Siege of Mexico City

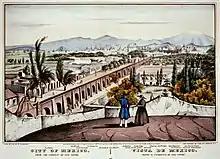
The attacked aqueduct at the "garita" leading to the city

On 14 June, General of artillery Ramírez Arellano arrived to the region and after having himself disguised as a charcoal-burner, infiltrated into the city and gave reports about the current situation of the Empire. Márquez took the opportunity to spread rumors of an Imperial victory in Querétaro and used the arrival of Arellano as a forged evidence for that. As soon as the rumors spread that the Emperor was victorious in Querétaro and he was on his way to relieve the capital, a great feast was held in the city. Díaz saw the fiesta as an opportunity to break the stalemate while the city was distracted with their celebration. At noon, he unexpectedly attacked San Cosme and Belén, sneaking with his soldiers one by one through an aqueduct. The native Indians and the French took up the arms against the surprise attack. They charged two cannons with grapeshots and targeted both sides of the aqueduct, while six men mounted it to cut the only possible escape route. The Liberals tried to take initiative three times, all of which were repulsed and they retreated. At the end of the assault attempt several hundred Liberals were found dead in the field.